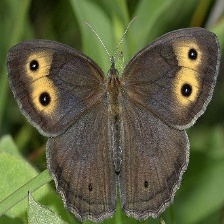
Species: COMMON WOOD-NYMPH
Butterfly family (ImageNet category): ringlet